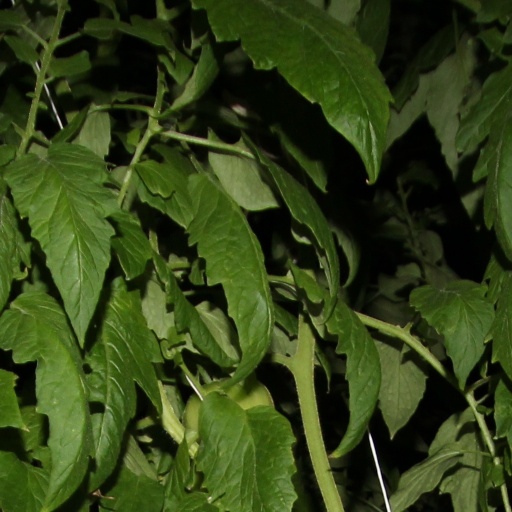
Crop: tomato